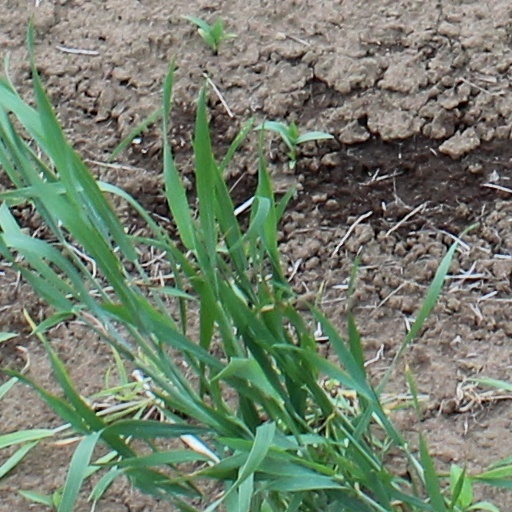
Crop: wheat